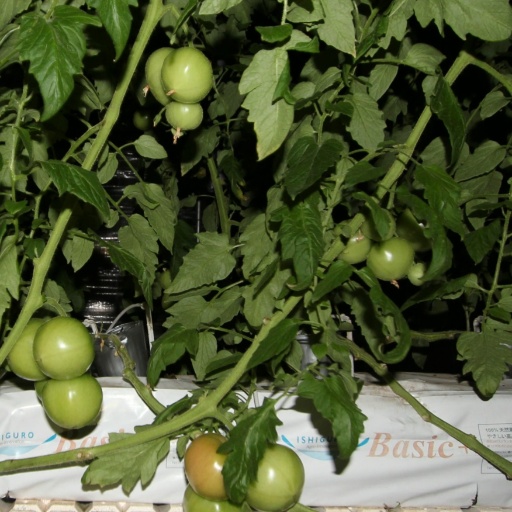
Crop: tomato